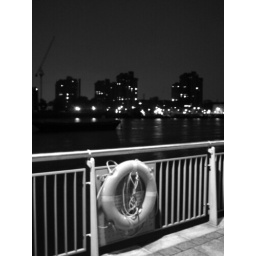
the thames in black and white